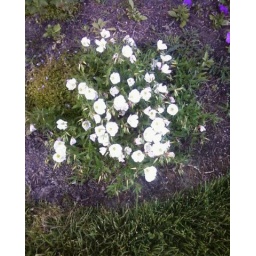
Pretty white flowers in the garden of St. Clare of Assisi church.